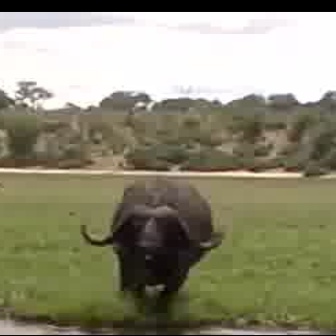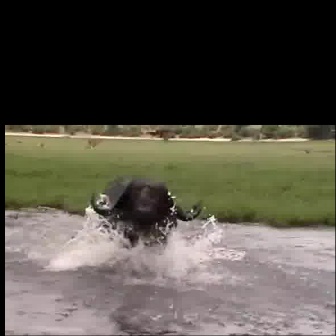
  Please identify the target specified by the bounding box [77,178,224,325] in the first image and locate it in the second image. Return the coordinates in [x_min,y_min,x_max,y_max] format.
Answer: [89,174,204,288]